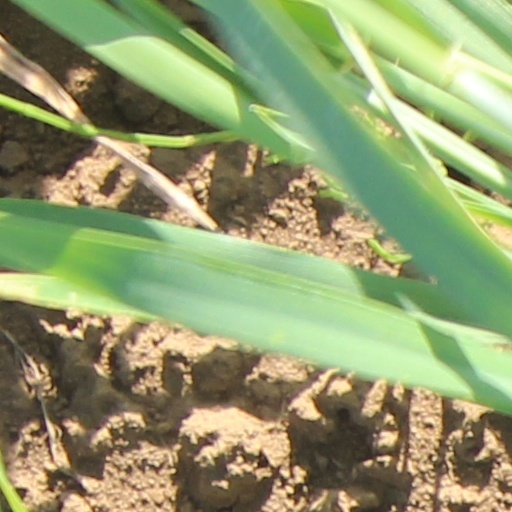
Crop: wheat